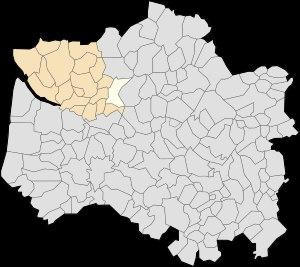
Montcavrel est une commune française située dans le département du Pas-de-Calais en région Hauts-de-France.